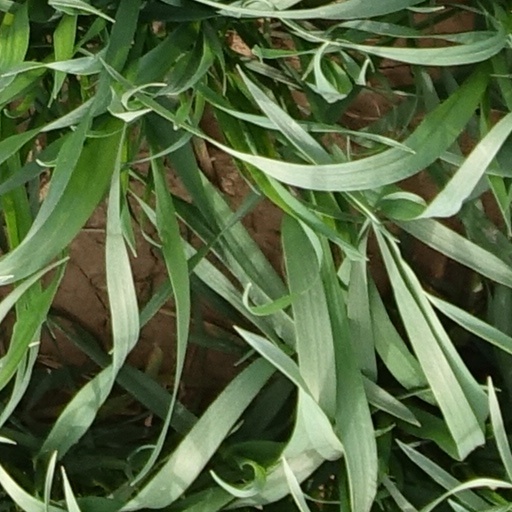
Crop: wheat